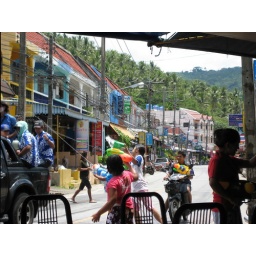
Songkran--Thai New Year Festival celebrated with water fights in the street all day!